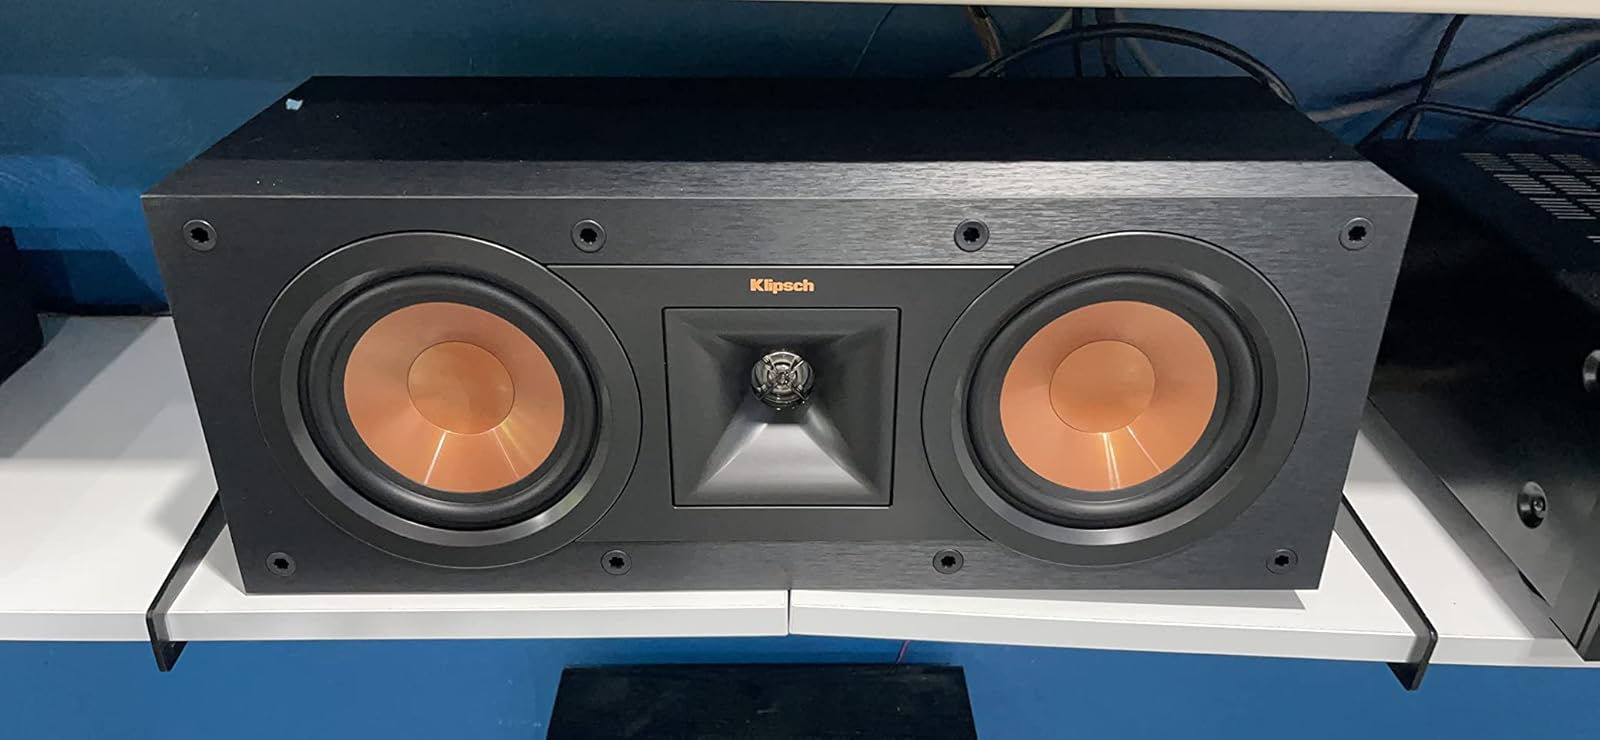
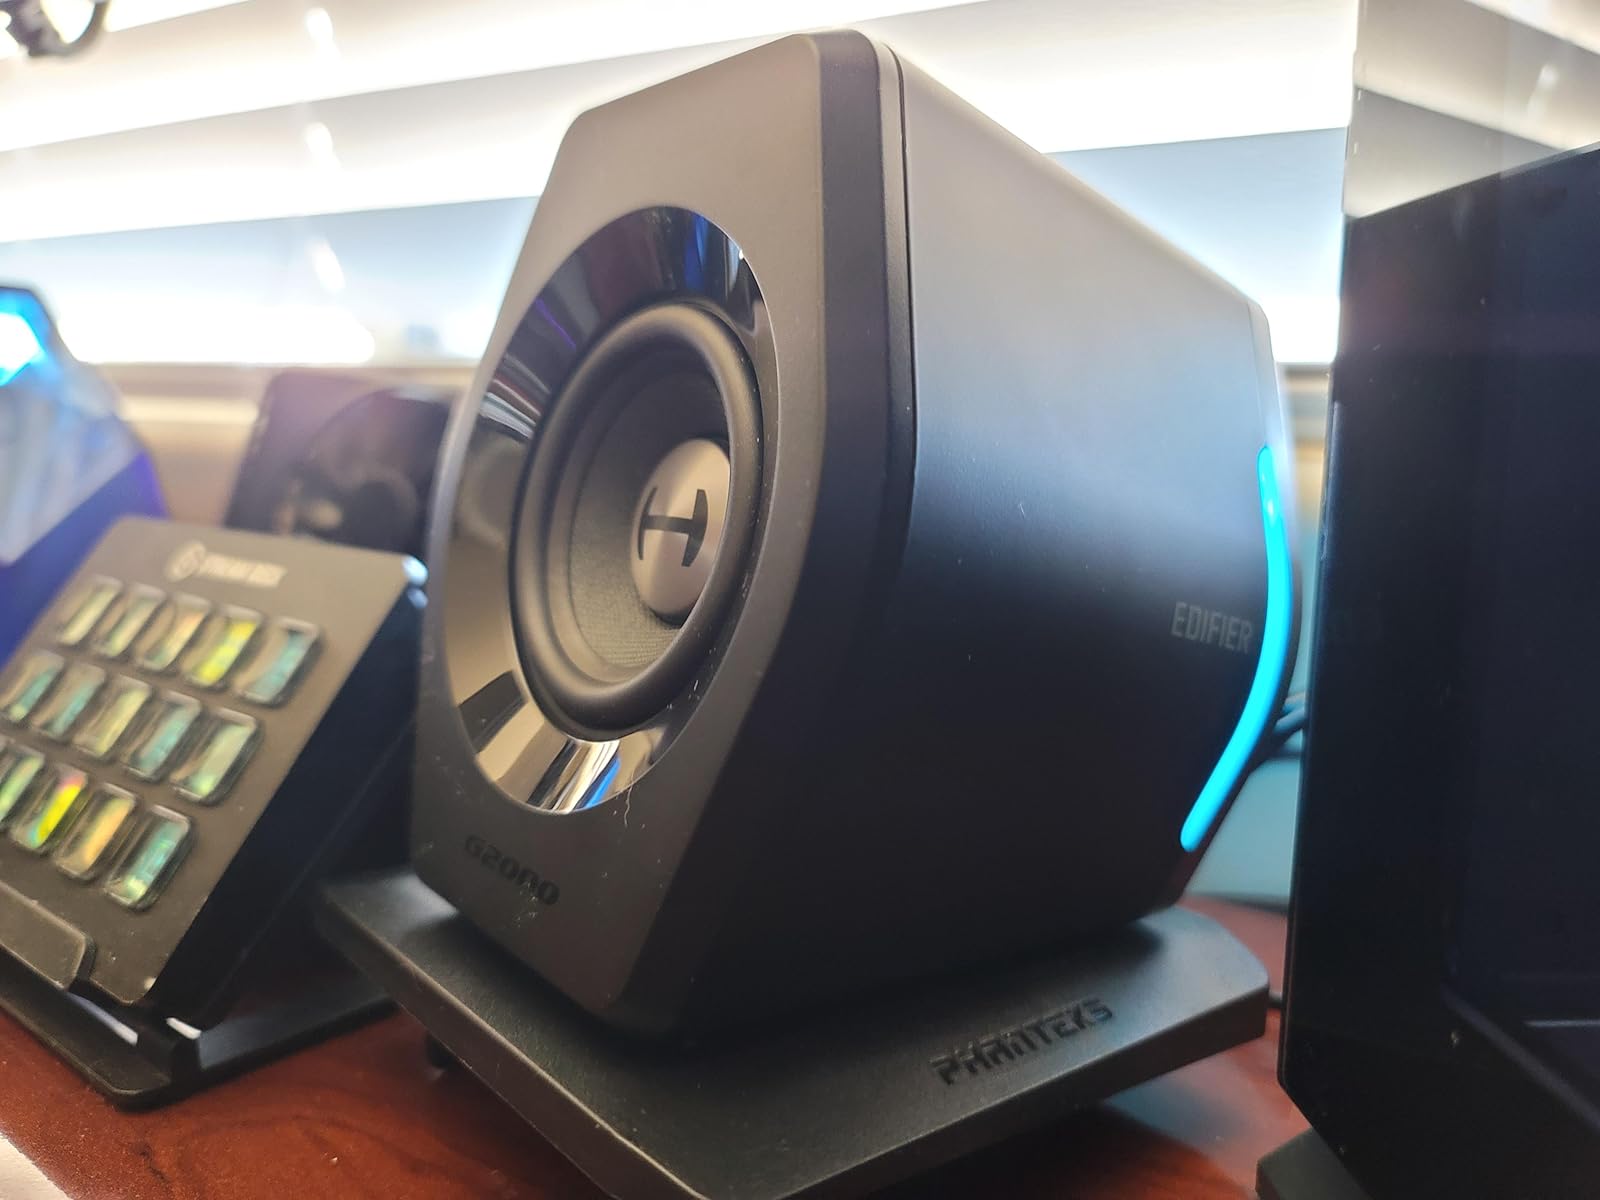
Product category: speaker
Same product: no